New World Queen Anne Revival architecture

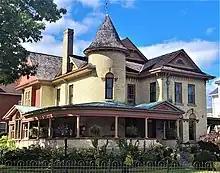
Doran-Marshall Residence, Niagara Falls, Ontario

Smaller and somewhat plainer houses can also be Queen Anne. The William G. Harrison House is an example, built in 1904 in rural Nashville, Georgia. Characteristics of the Queen Anne cottage style are: